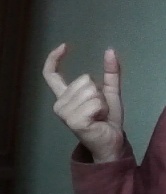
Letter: nun